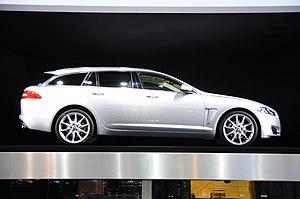
Salon international de l'automobile de Genève 2012